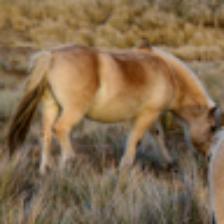
Label: NonHuman